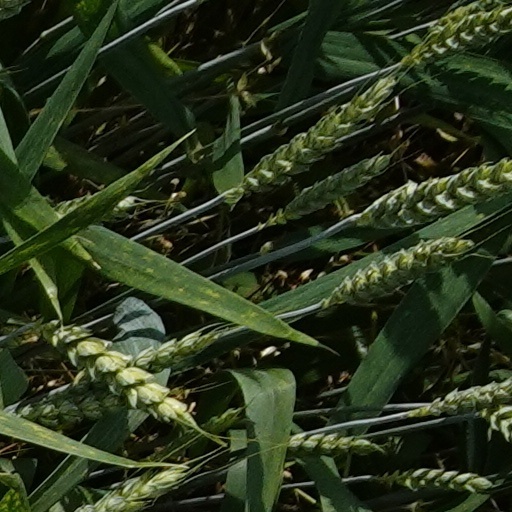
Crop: wheat